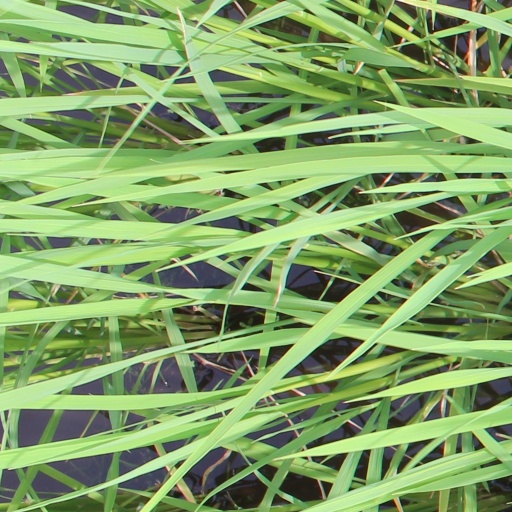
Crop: rice